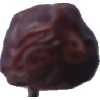
Label: dates